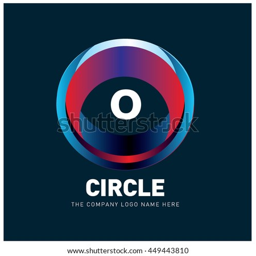
alphabet letter o colorful logo in the circle .